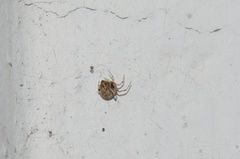
Species: Parasteatoda_tepidariorum